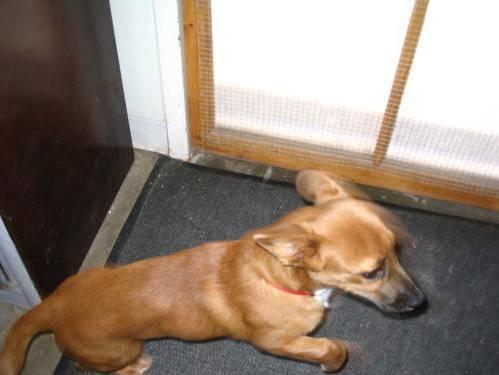
dog